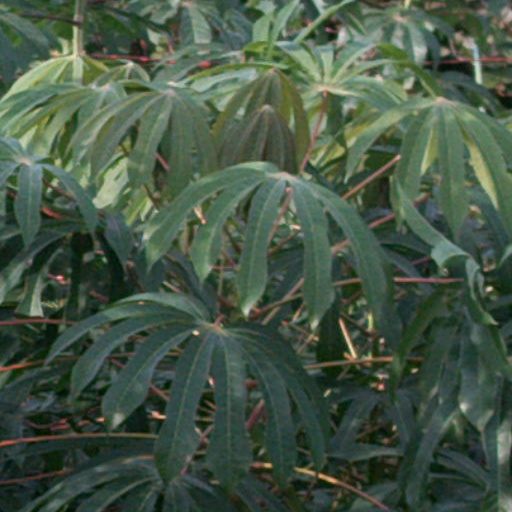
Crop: cassava